Love Inventory

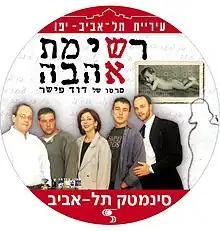
Film poster

Love Inventory aka Reshimat Ahava is a 2000 Israeli documentary film, written and directed by David Fisher and produced by Yahaly Gat and David Fisher. This is the First film in the family trilogy created by director David Fisher followed by "Mostar Round-Trip" (2011) and "Six Million and One" (2011).